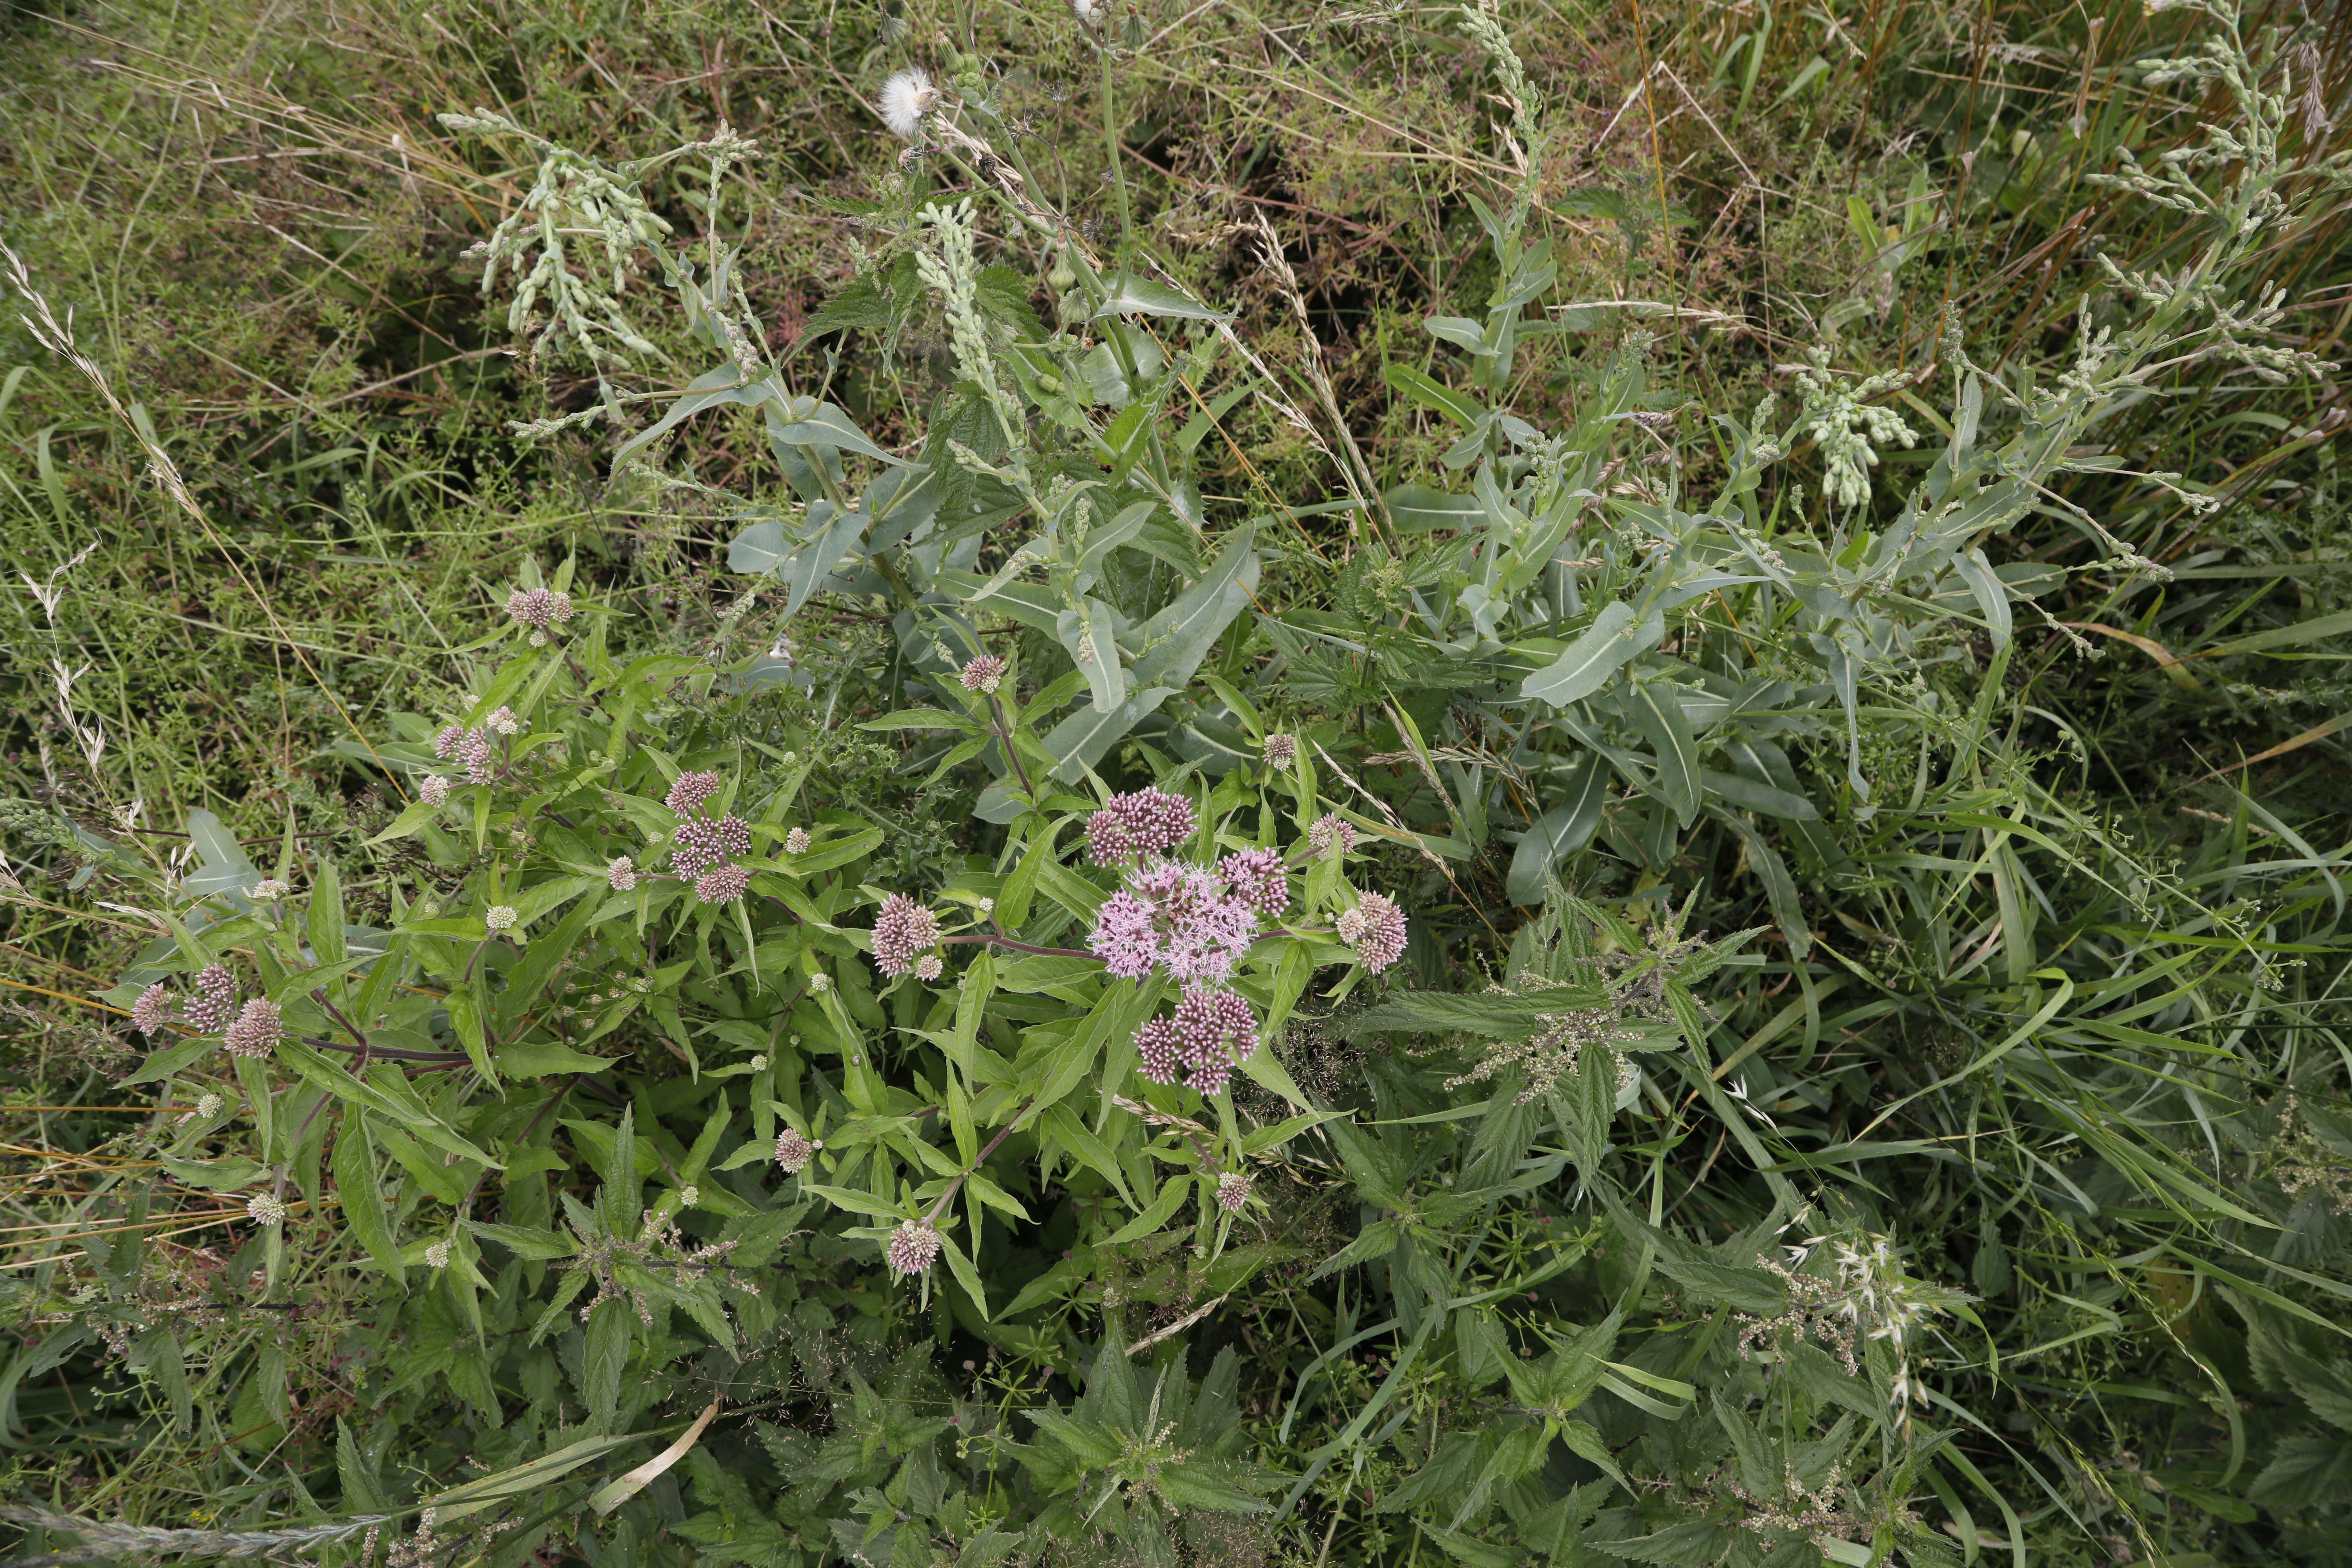
Plant species: Eupatorium cannabinum